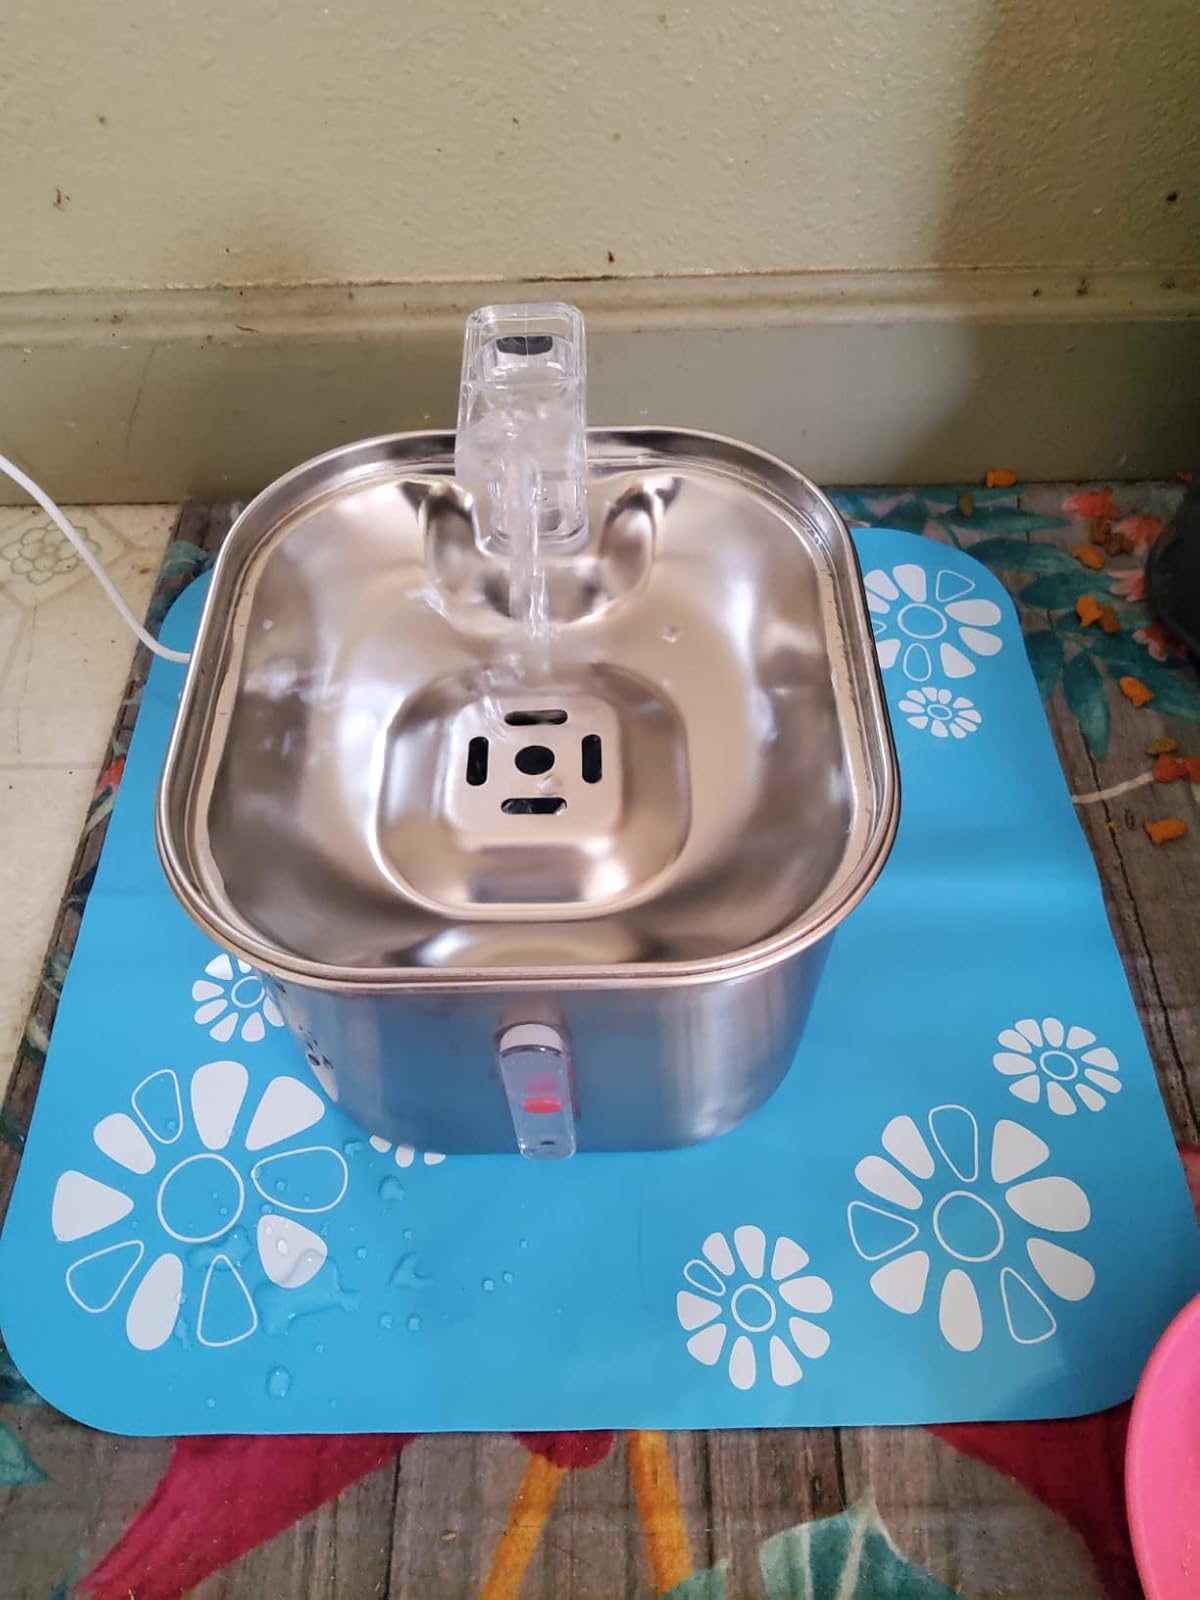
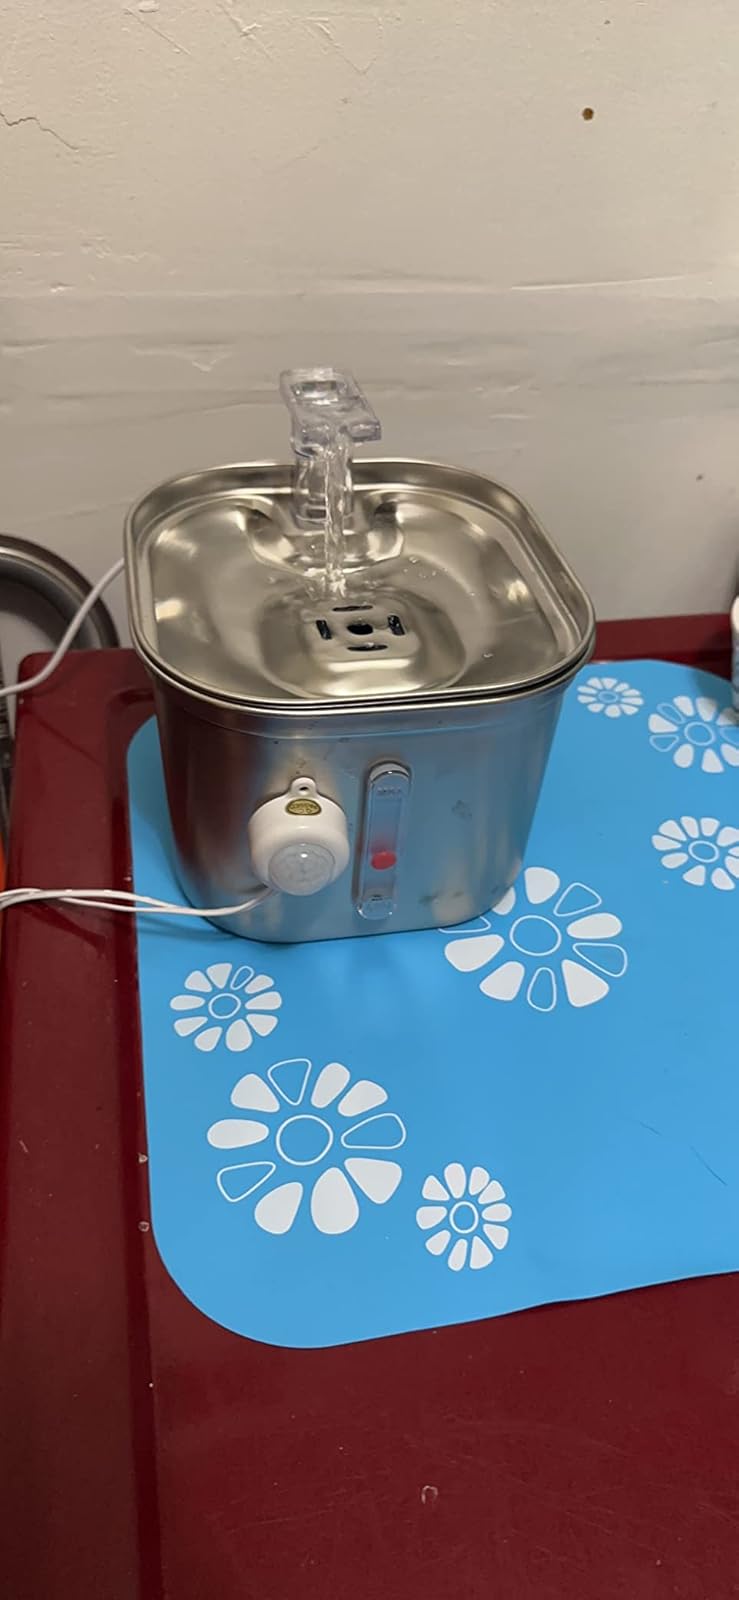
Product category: items_bowl
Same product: yes